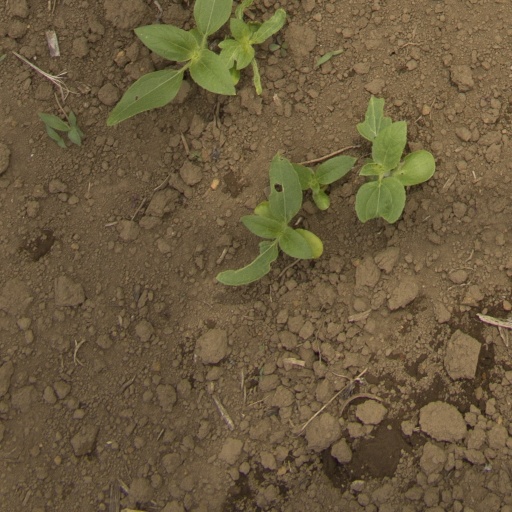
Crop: Jerusalem artichoke